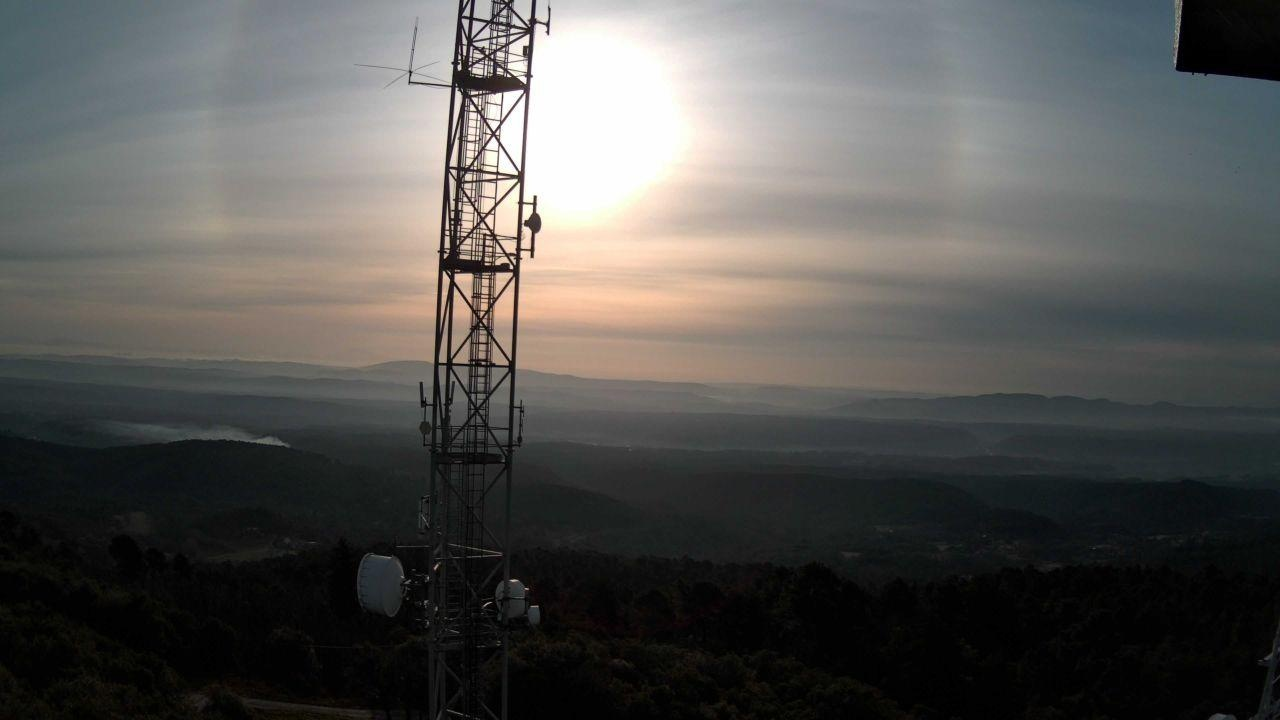
Fire: no
Smoke: yes